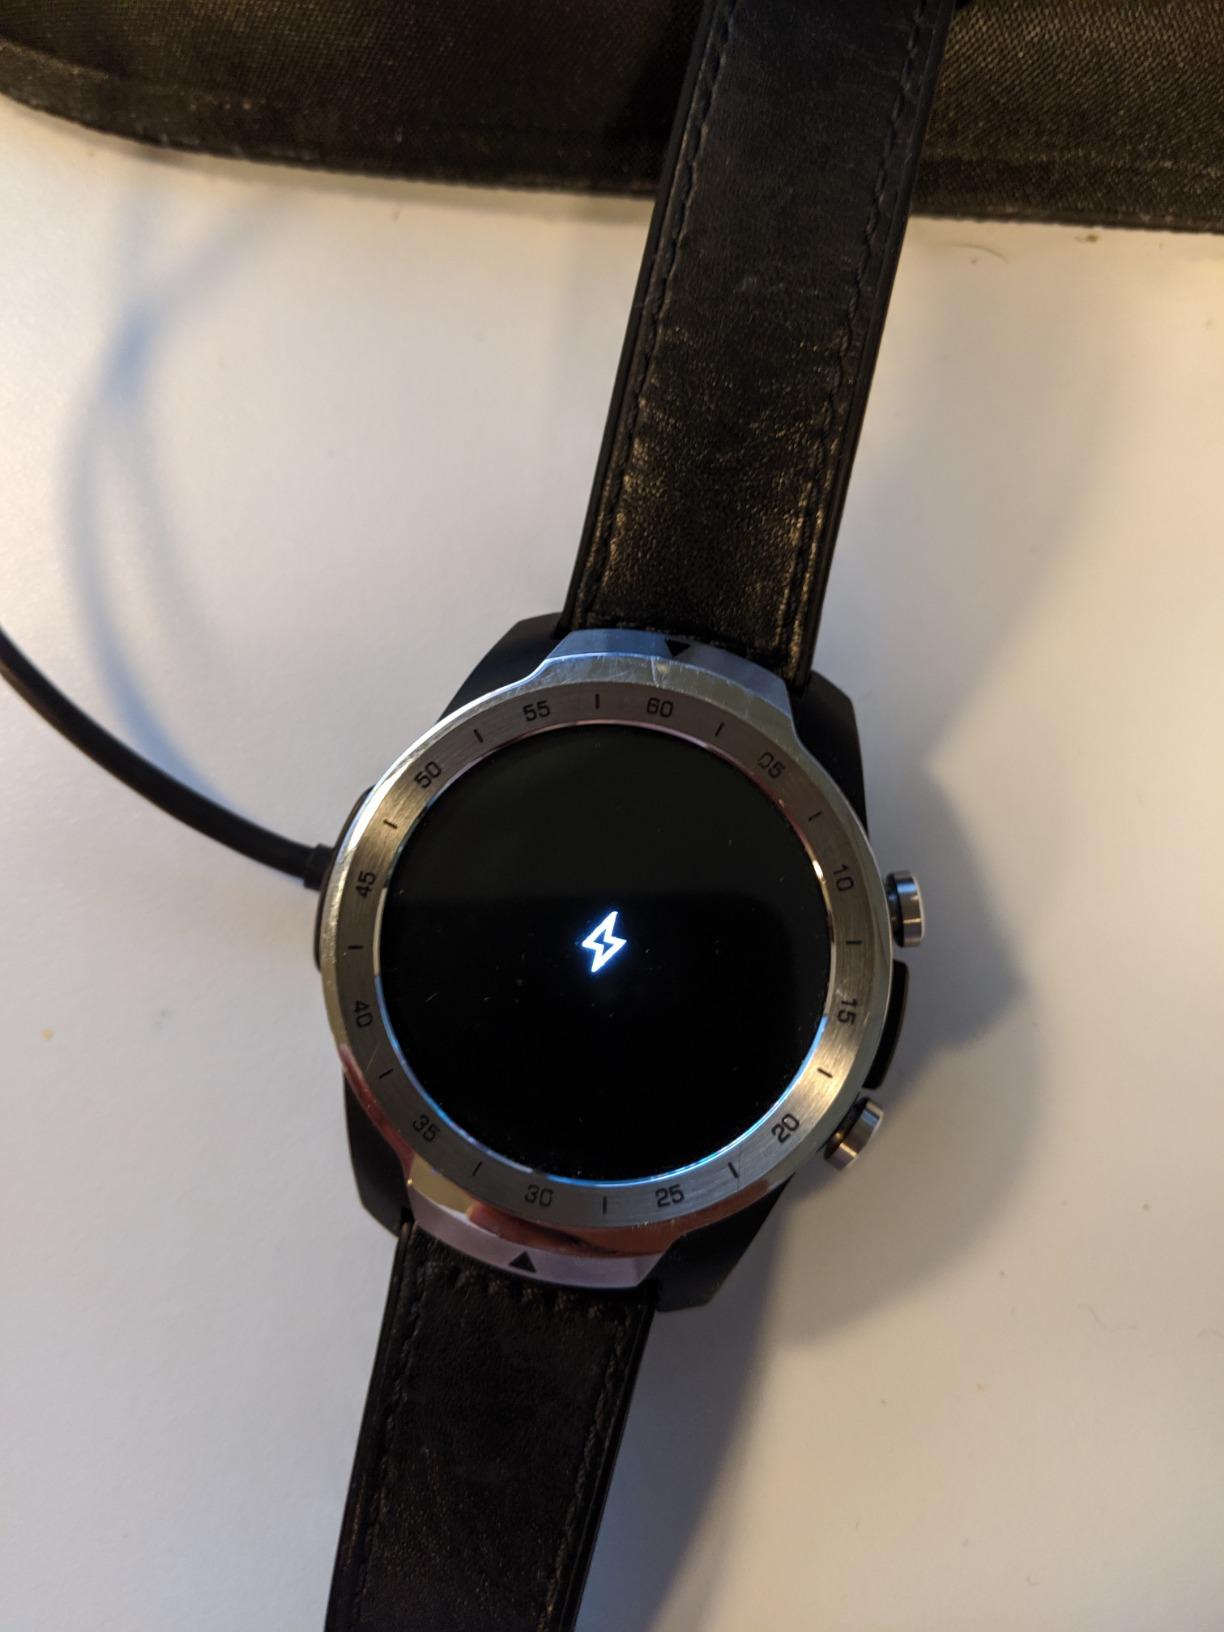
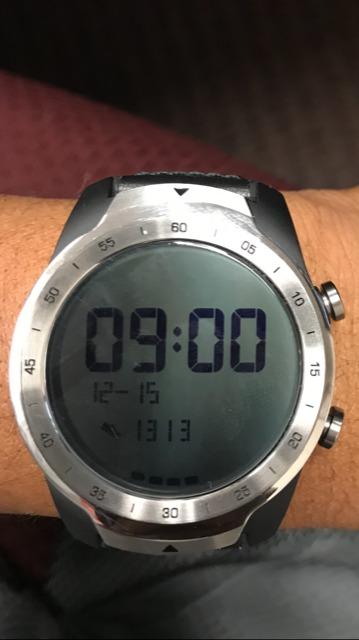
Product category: smartwatch
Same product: yes